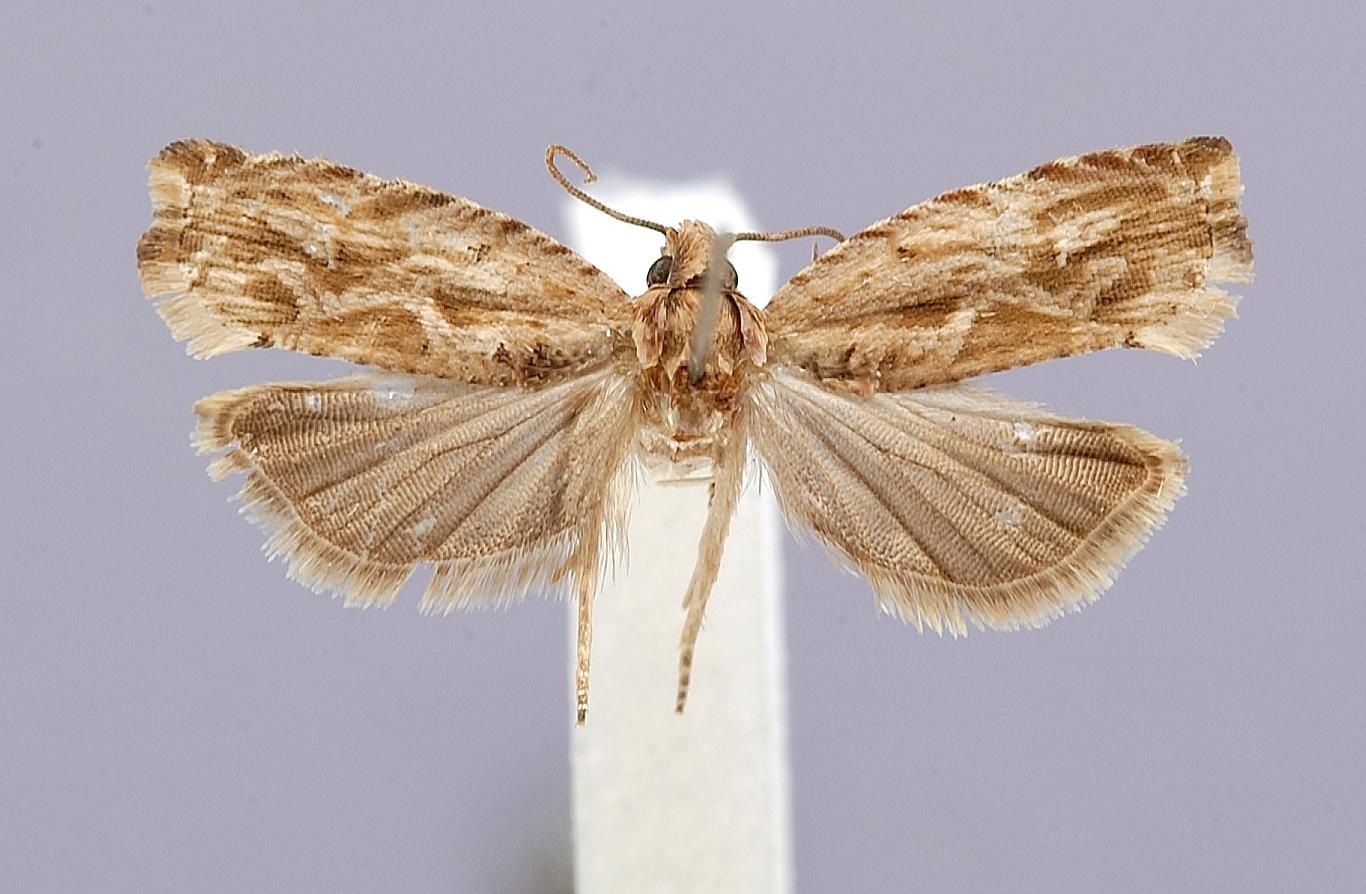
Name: Hedya gratiana
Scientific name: Hedya gratiana Kawabe, 1974
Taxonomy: Animalia, Arthropoda, Insecta, Lepidoptera, Tortricidae
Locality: Honmura, Kuchinoerabujima Island, Japan
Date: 14 Aug 1973